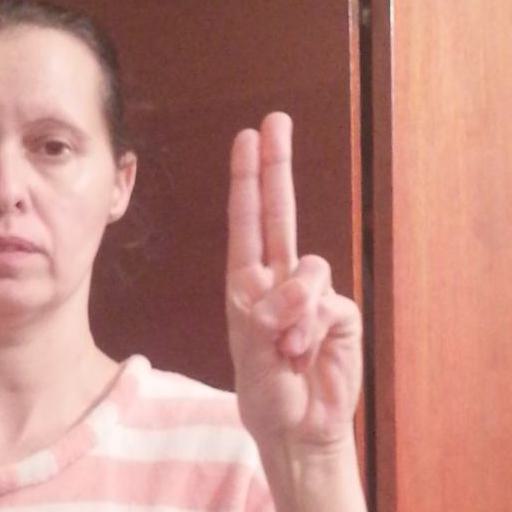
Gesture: two_up